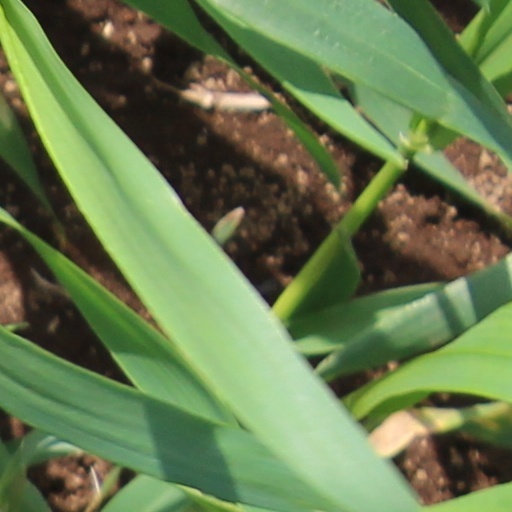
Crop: wheat